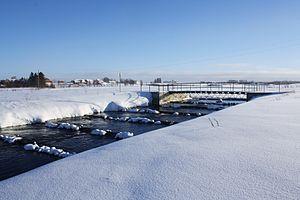
Loobu est un village de la Commune de Kadrina du Comté de Viru-Ouest en Estonie.